List of Hawaiian animals extinct in the Holocene

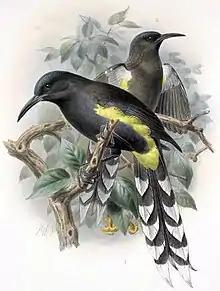
The O‘ahu ‘ō‘ō ("Moho apicalis") is among dozens of bird species that became extinct after the human settlement of Hawaii.

This is a list of Hawaiian animal species extinct in the Holocene that covers extinctions from the Holocene epoch, a geologic epoch that began about 11,650 years before present (about 9700 BCE) and continues to the present day.